High Five (Columbus, Ohio)

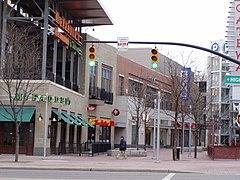
South Campus Gateway

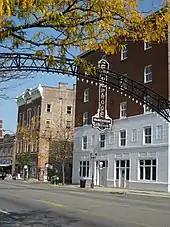
Arches stretch the street in the Short North

The Short North is a collection of galleries, restaurants, and boutiques. This district features historic architecture, including arches lining the street.